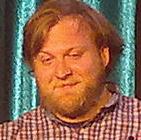
Age: 28